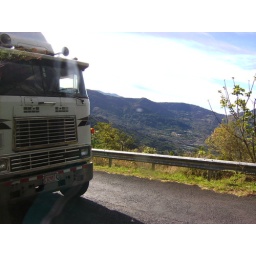
Crazy truck driver (read: Costa Rican truck driver) passing us going up a mountain around a curve.